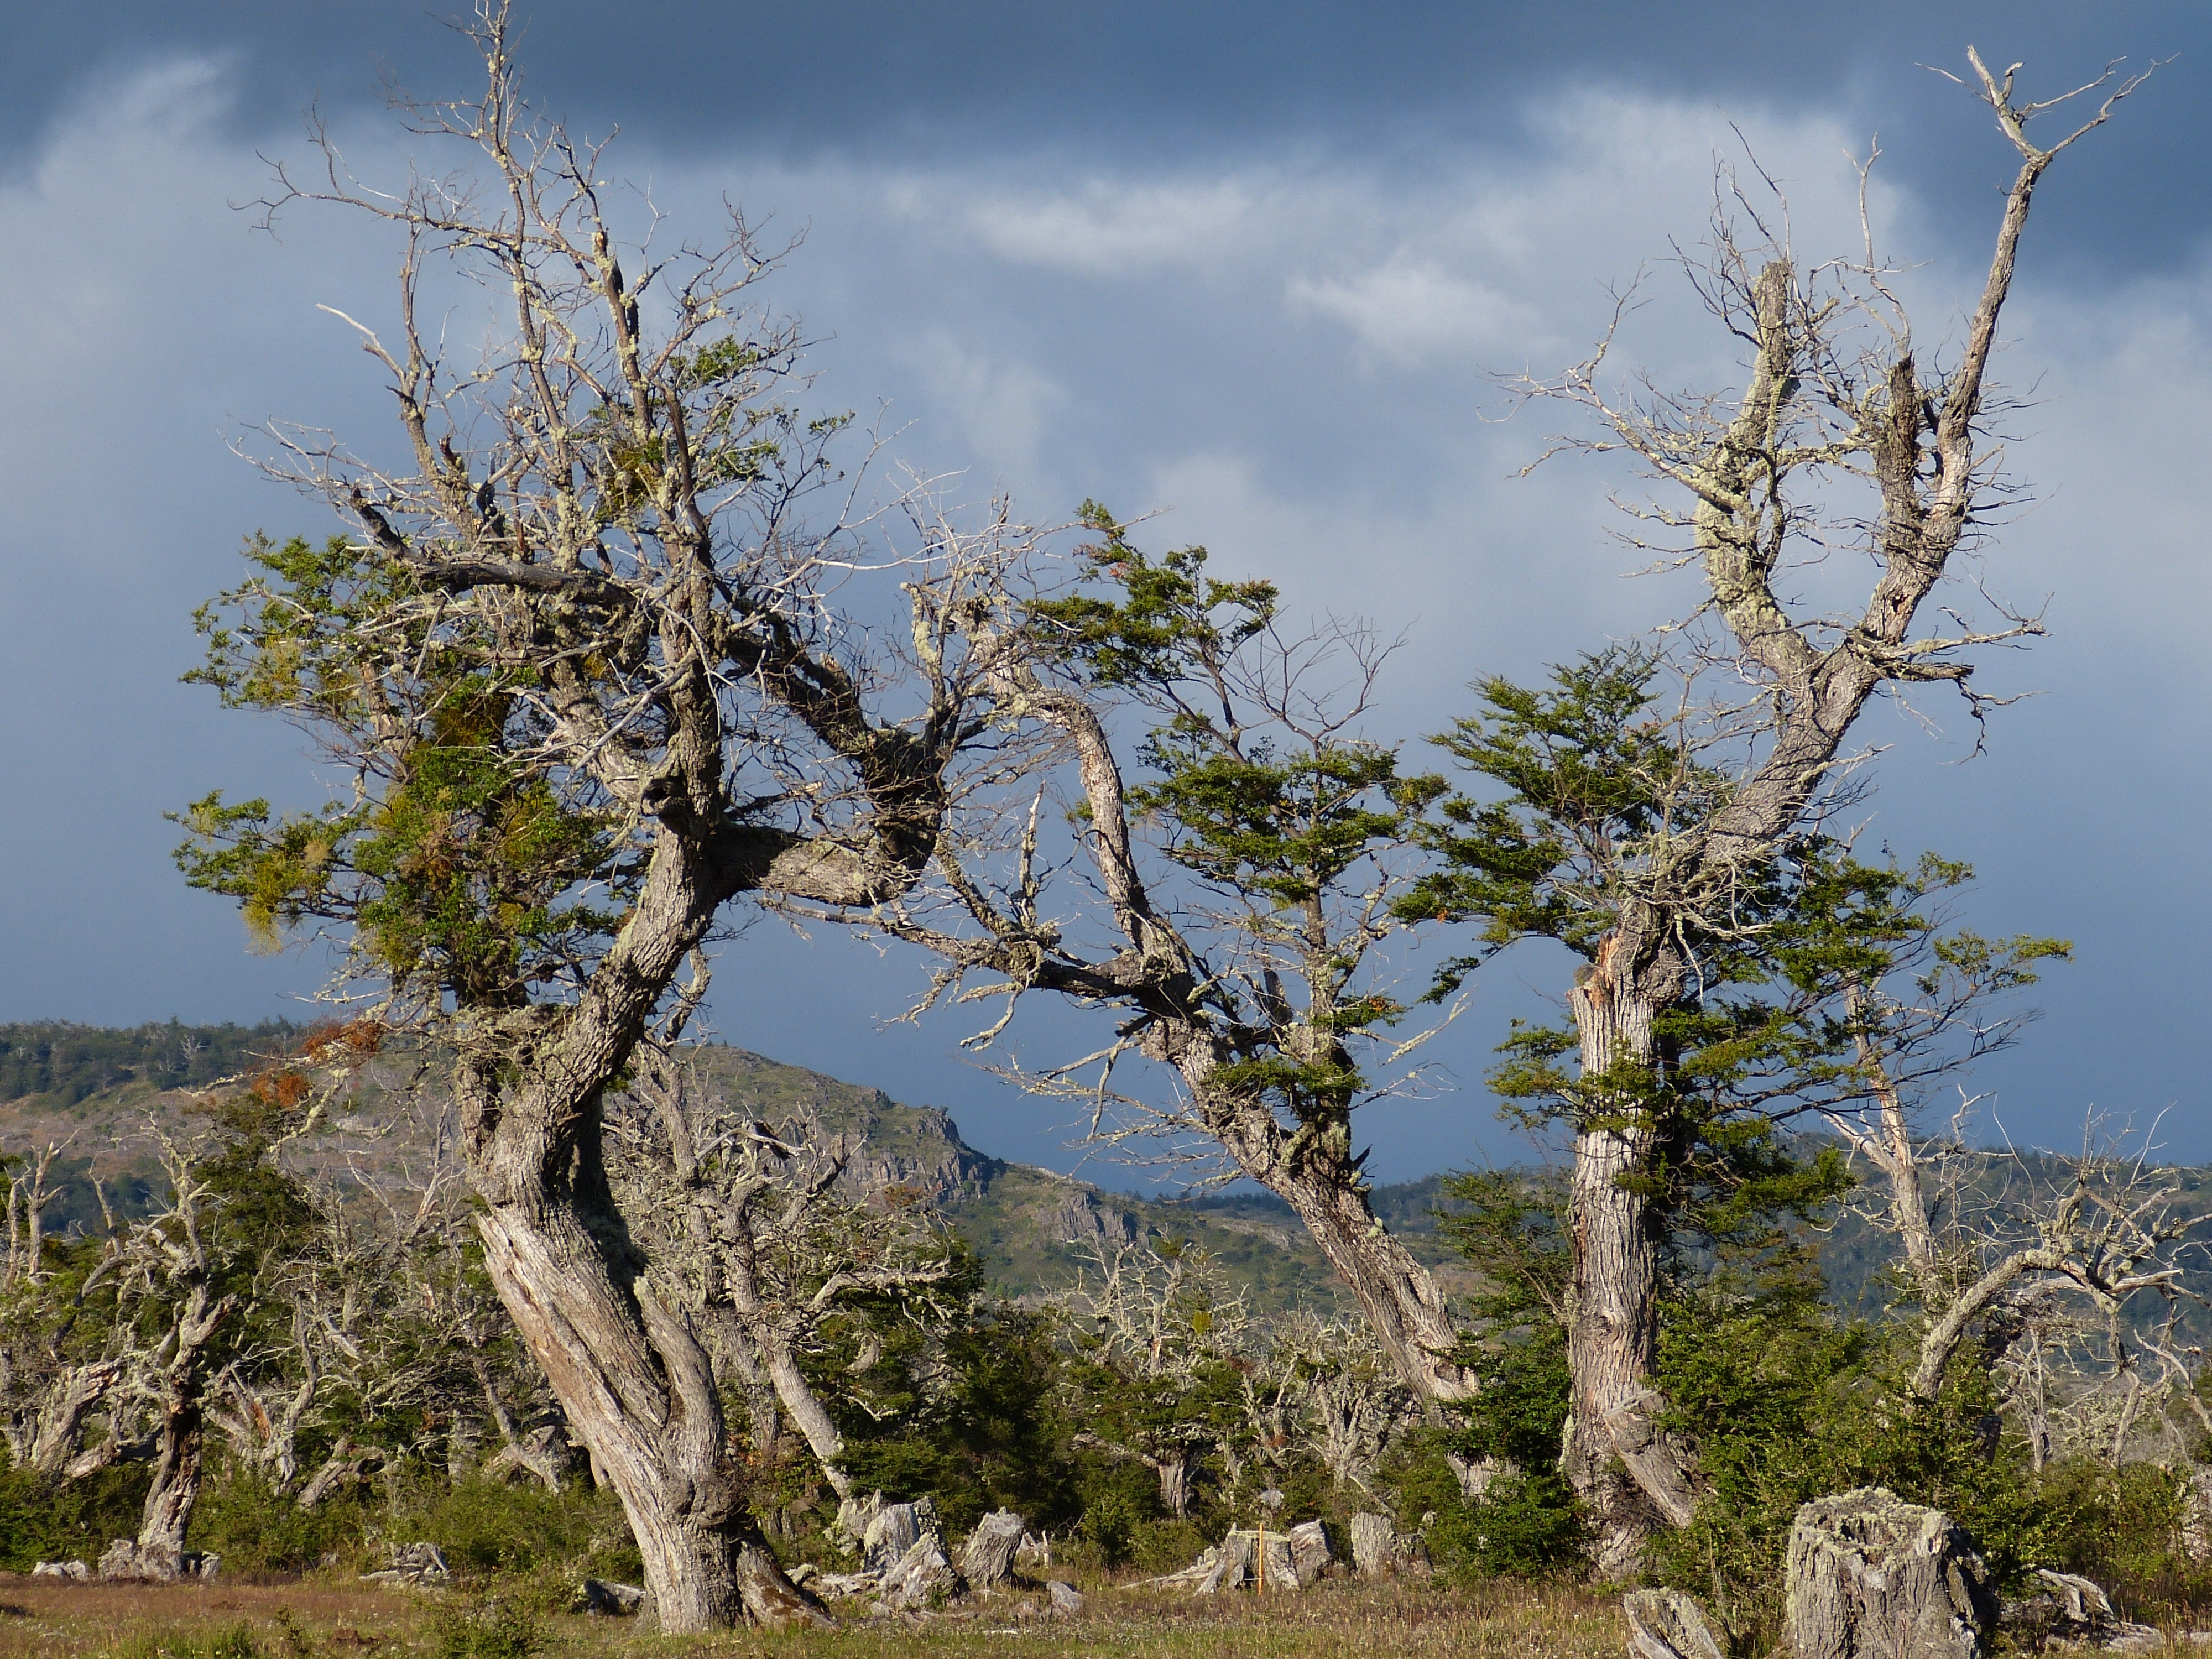
landscape, tree, nature, wilderness, branch, plant, flower, botany, national park, flora, savanna, chile, mountains, outlook, south america, patagonia, ecosystem, kahl, world natural heritage, torres del paine, natural environment, woody plant, land plant